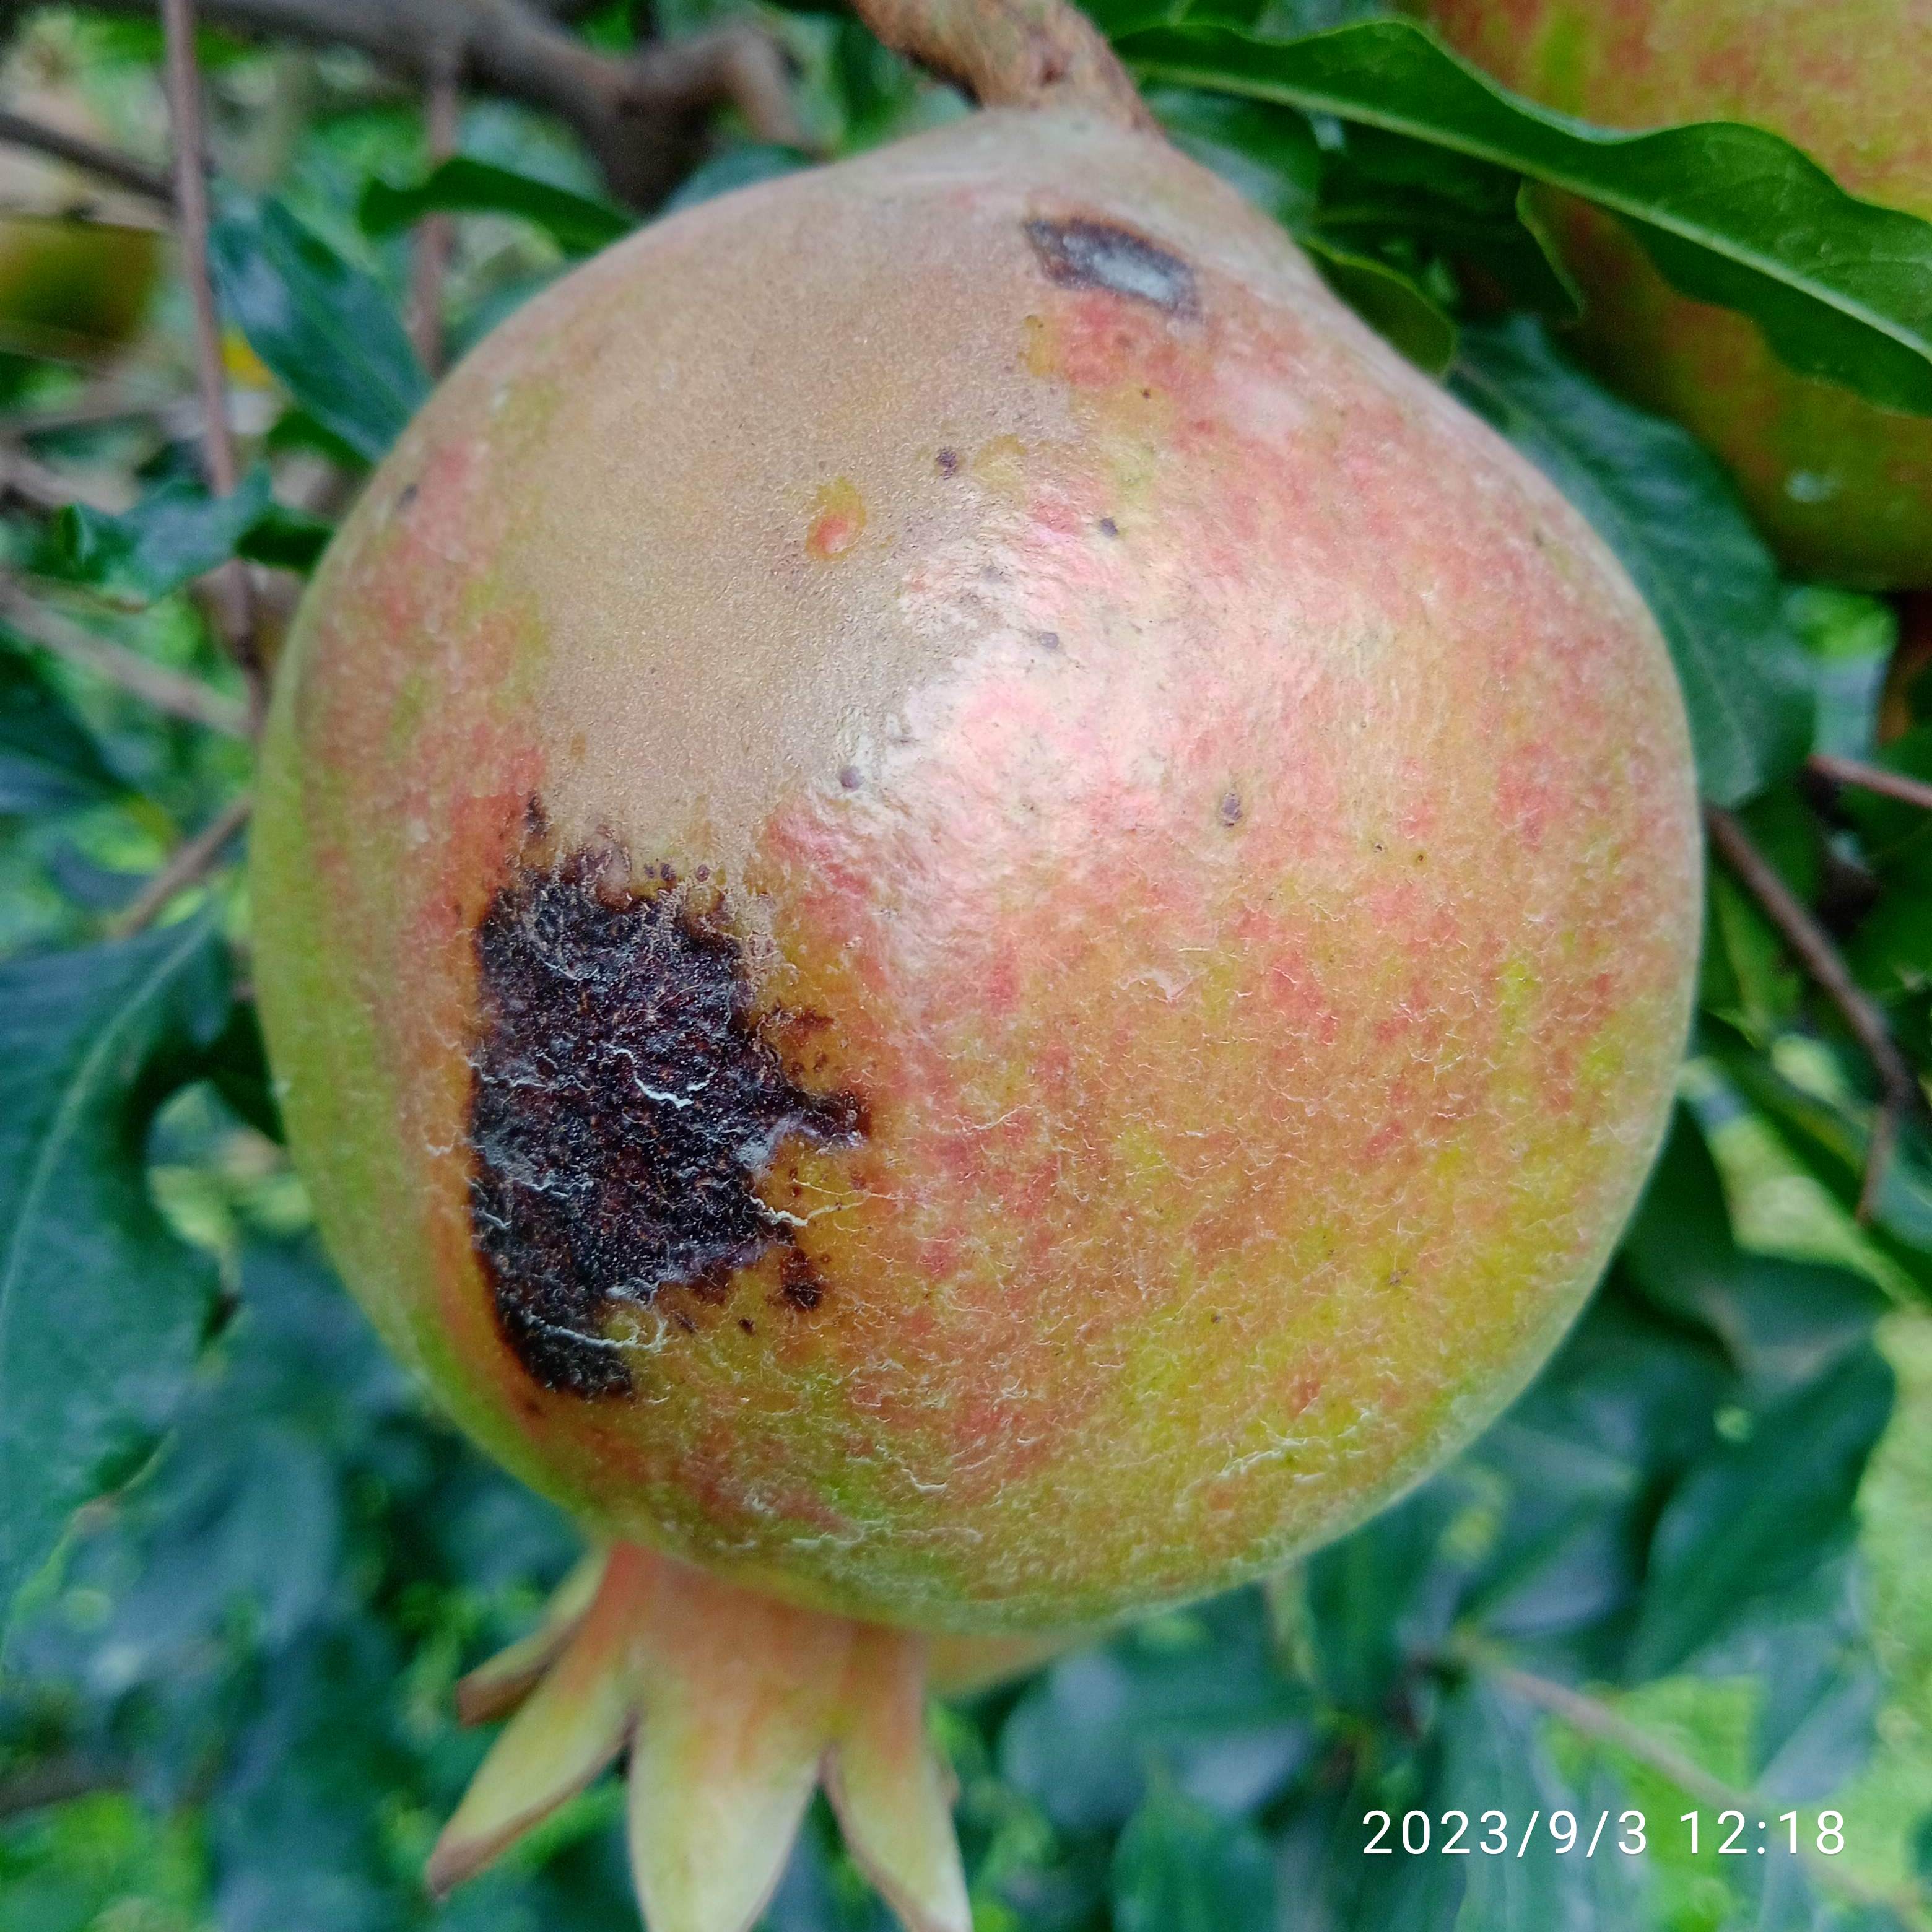
Label: Anthracnose